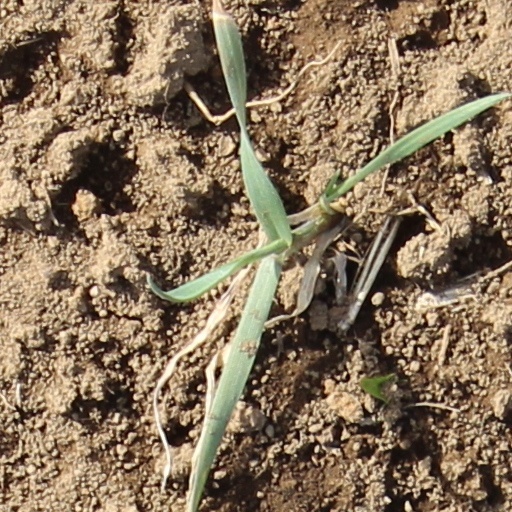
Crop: wheat